Micro Channel architecture

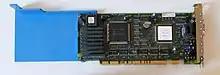
IBM XGA-2 32-bit graphics card

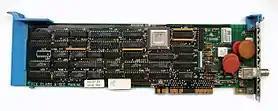
IBM 83X9648 16-bit network interface card

Micro Channel architecture, or the Micro Channel bus, is a proprietary 16- or 32-bit parallel computer bus publicly introduced by IBM in 1987 which was used on PS/2 and other computers until the mid-1990s. Its name is commonly abbreviated as "MCA", although not by IBM. In IBM products, it superseded the ISA bus and was itself subsequently superseded by the PCI bus architecture.